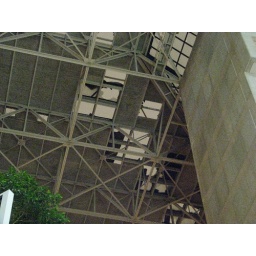
Blown out windows in the roof @ CNN